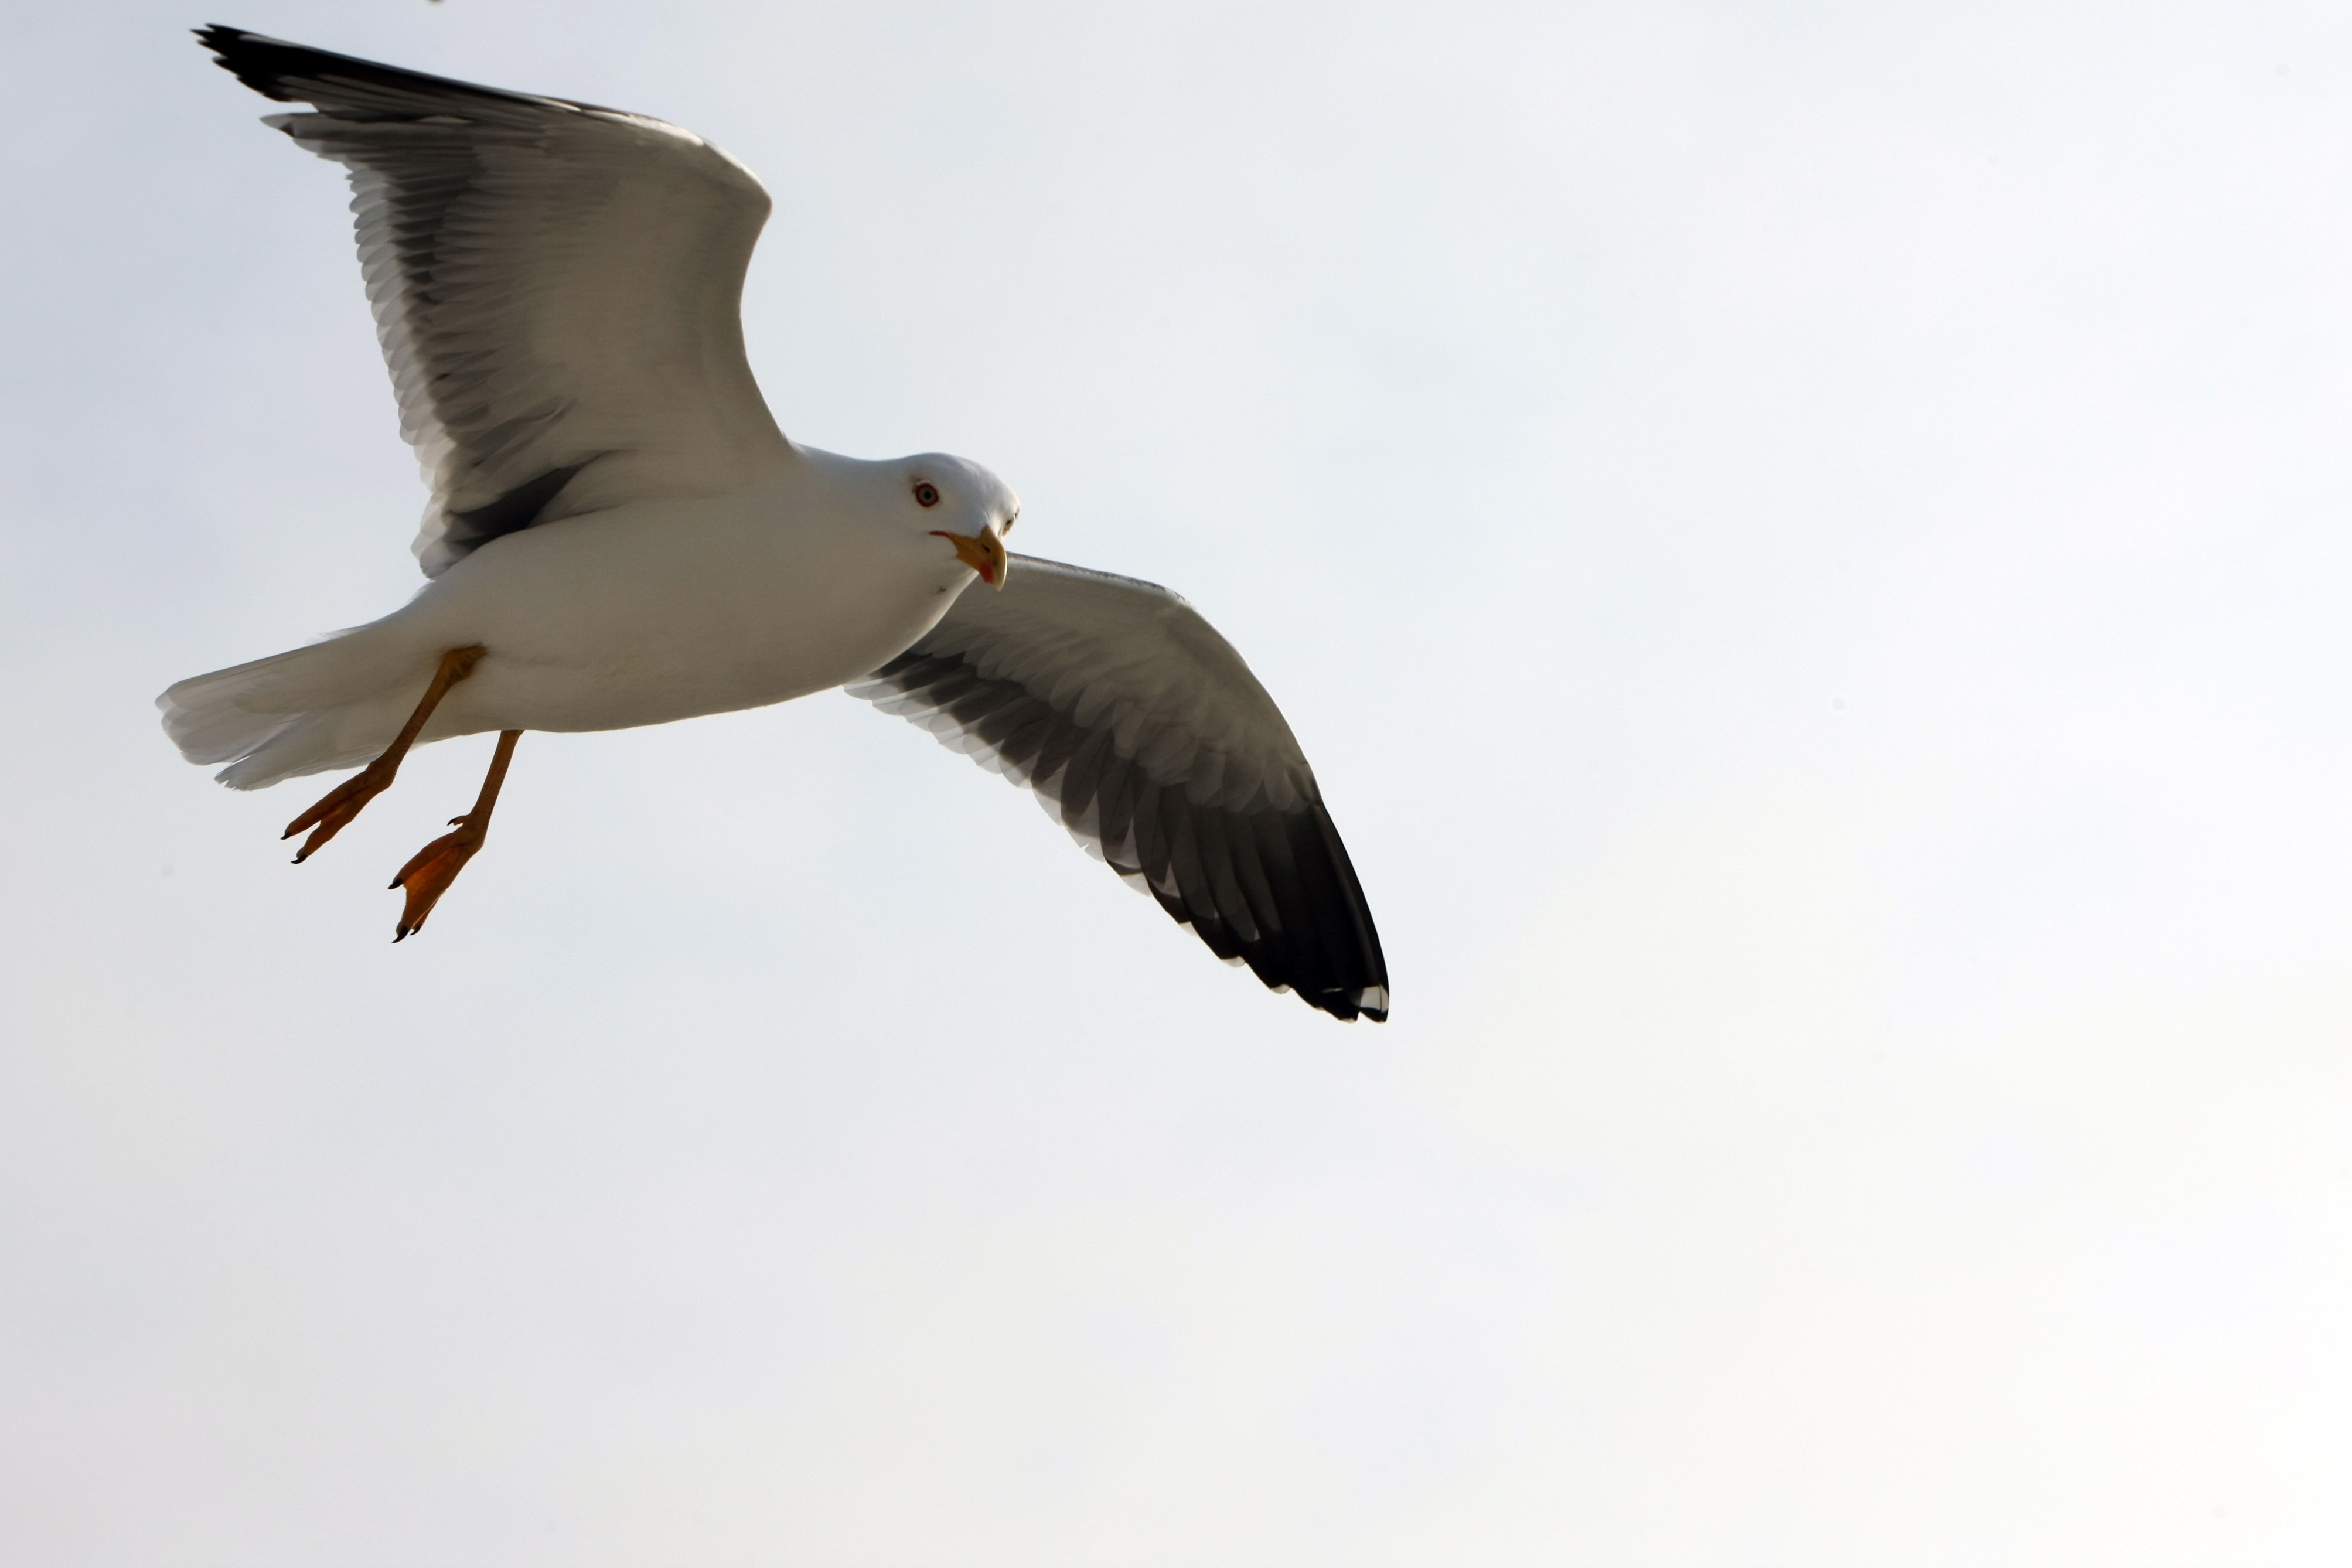
nature, bird, wing, sky, animal, seabird, seagull, gull, beak, flight, fauna, vertebrate, water bird, north sea, in flight, charadriiformes